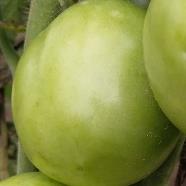
Crop: Tomato
Condition: healthy-fruit